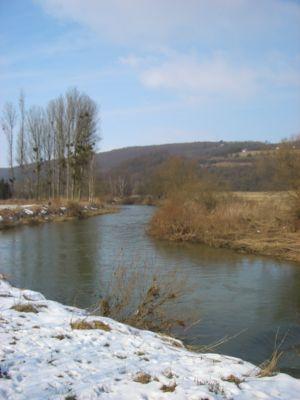
La Nied est une rivière à faible pente du bassin rhénan, coulant de France en Allemagne, affluent de la rive gauche de la Sarre, sous-affluent du Rhin par la Moselle.